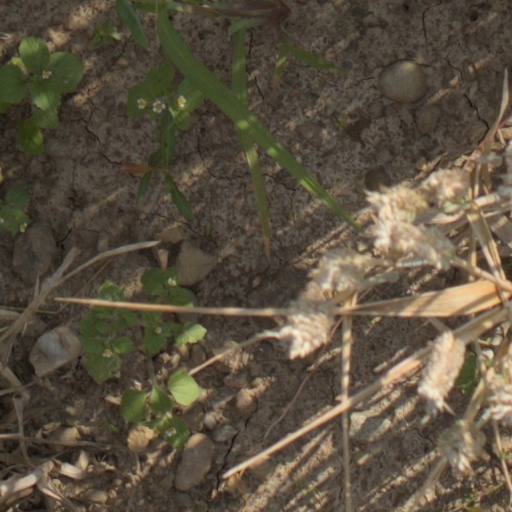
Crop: wheat